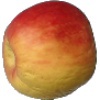
Label: Apple Red Yellow 1